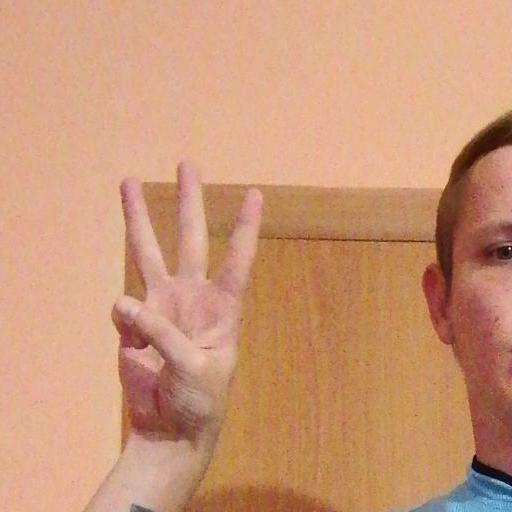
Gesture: three